Flags of micronations

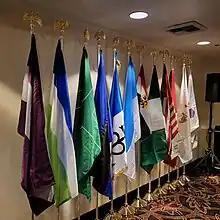
Flags of micronations and intermicronational organisations at MicroCon 2022

Micronations are ephemeral, self-proclaimed entities that claim to be independent sovereign states, but which are not acknowledged as such by any recognised sovereign state, or by any supranational organisation. The constant reiteration of the flag as a symbol of a something that exists by the entity that it symbolizes confirms the validity of the flag as an officially sanctioned and/or definitive symbol of an entity; therefore, there has been a close association between vexillology/vexillogic imagination in creating visual symbols that appear to legitimize micronational claims.